40-foot telescope

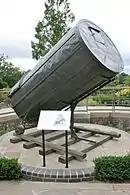
The remaining 10 ft section of the telescope, now at the Royal Observatory, Greenwich

On 4 March 1927 the mirror was moved to the Cottage library, and was once more polished some 130 years after the mirror was last properly polished. The original mirror now resides in the Science Museum, London. The second mirror was left in place in the telescope when it was dismantled, but was removed when the tube was crushed. In 1871 it was moved into the hall of Observatory House.